Hudson Shakespeare Company

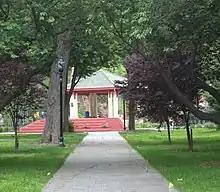
Hamilton Park

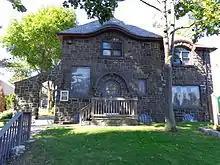
Fort Lee Museum

Monument Park at Palisade Avenue adjacent to the Fort Lee Museum. HSC produces programs in association with the Fort Lee Film Commission.